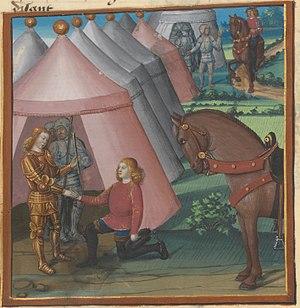
Désir rendant hommage à Honneur
Le Livre du Cœur d'Amour épris est un roman allégorique du duc René d'Anjou.
Le Maître du Retable Beaussant, appelé aussi parfois Maître du Cœur d'Amour épris BNF Fr.24399, désigne par convention un enlumineur actif vers 1480 et 1490 en Anjou. Il doit ce nom à un retable aujourd'hui conservé dans la cathédrale Saint-Maurice d'Angers. Plusieurs manuscrits enluminés lui sont attribués.